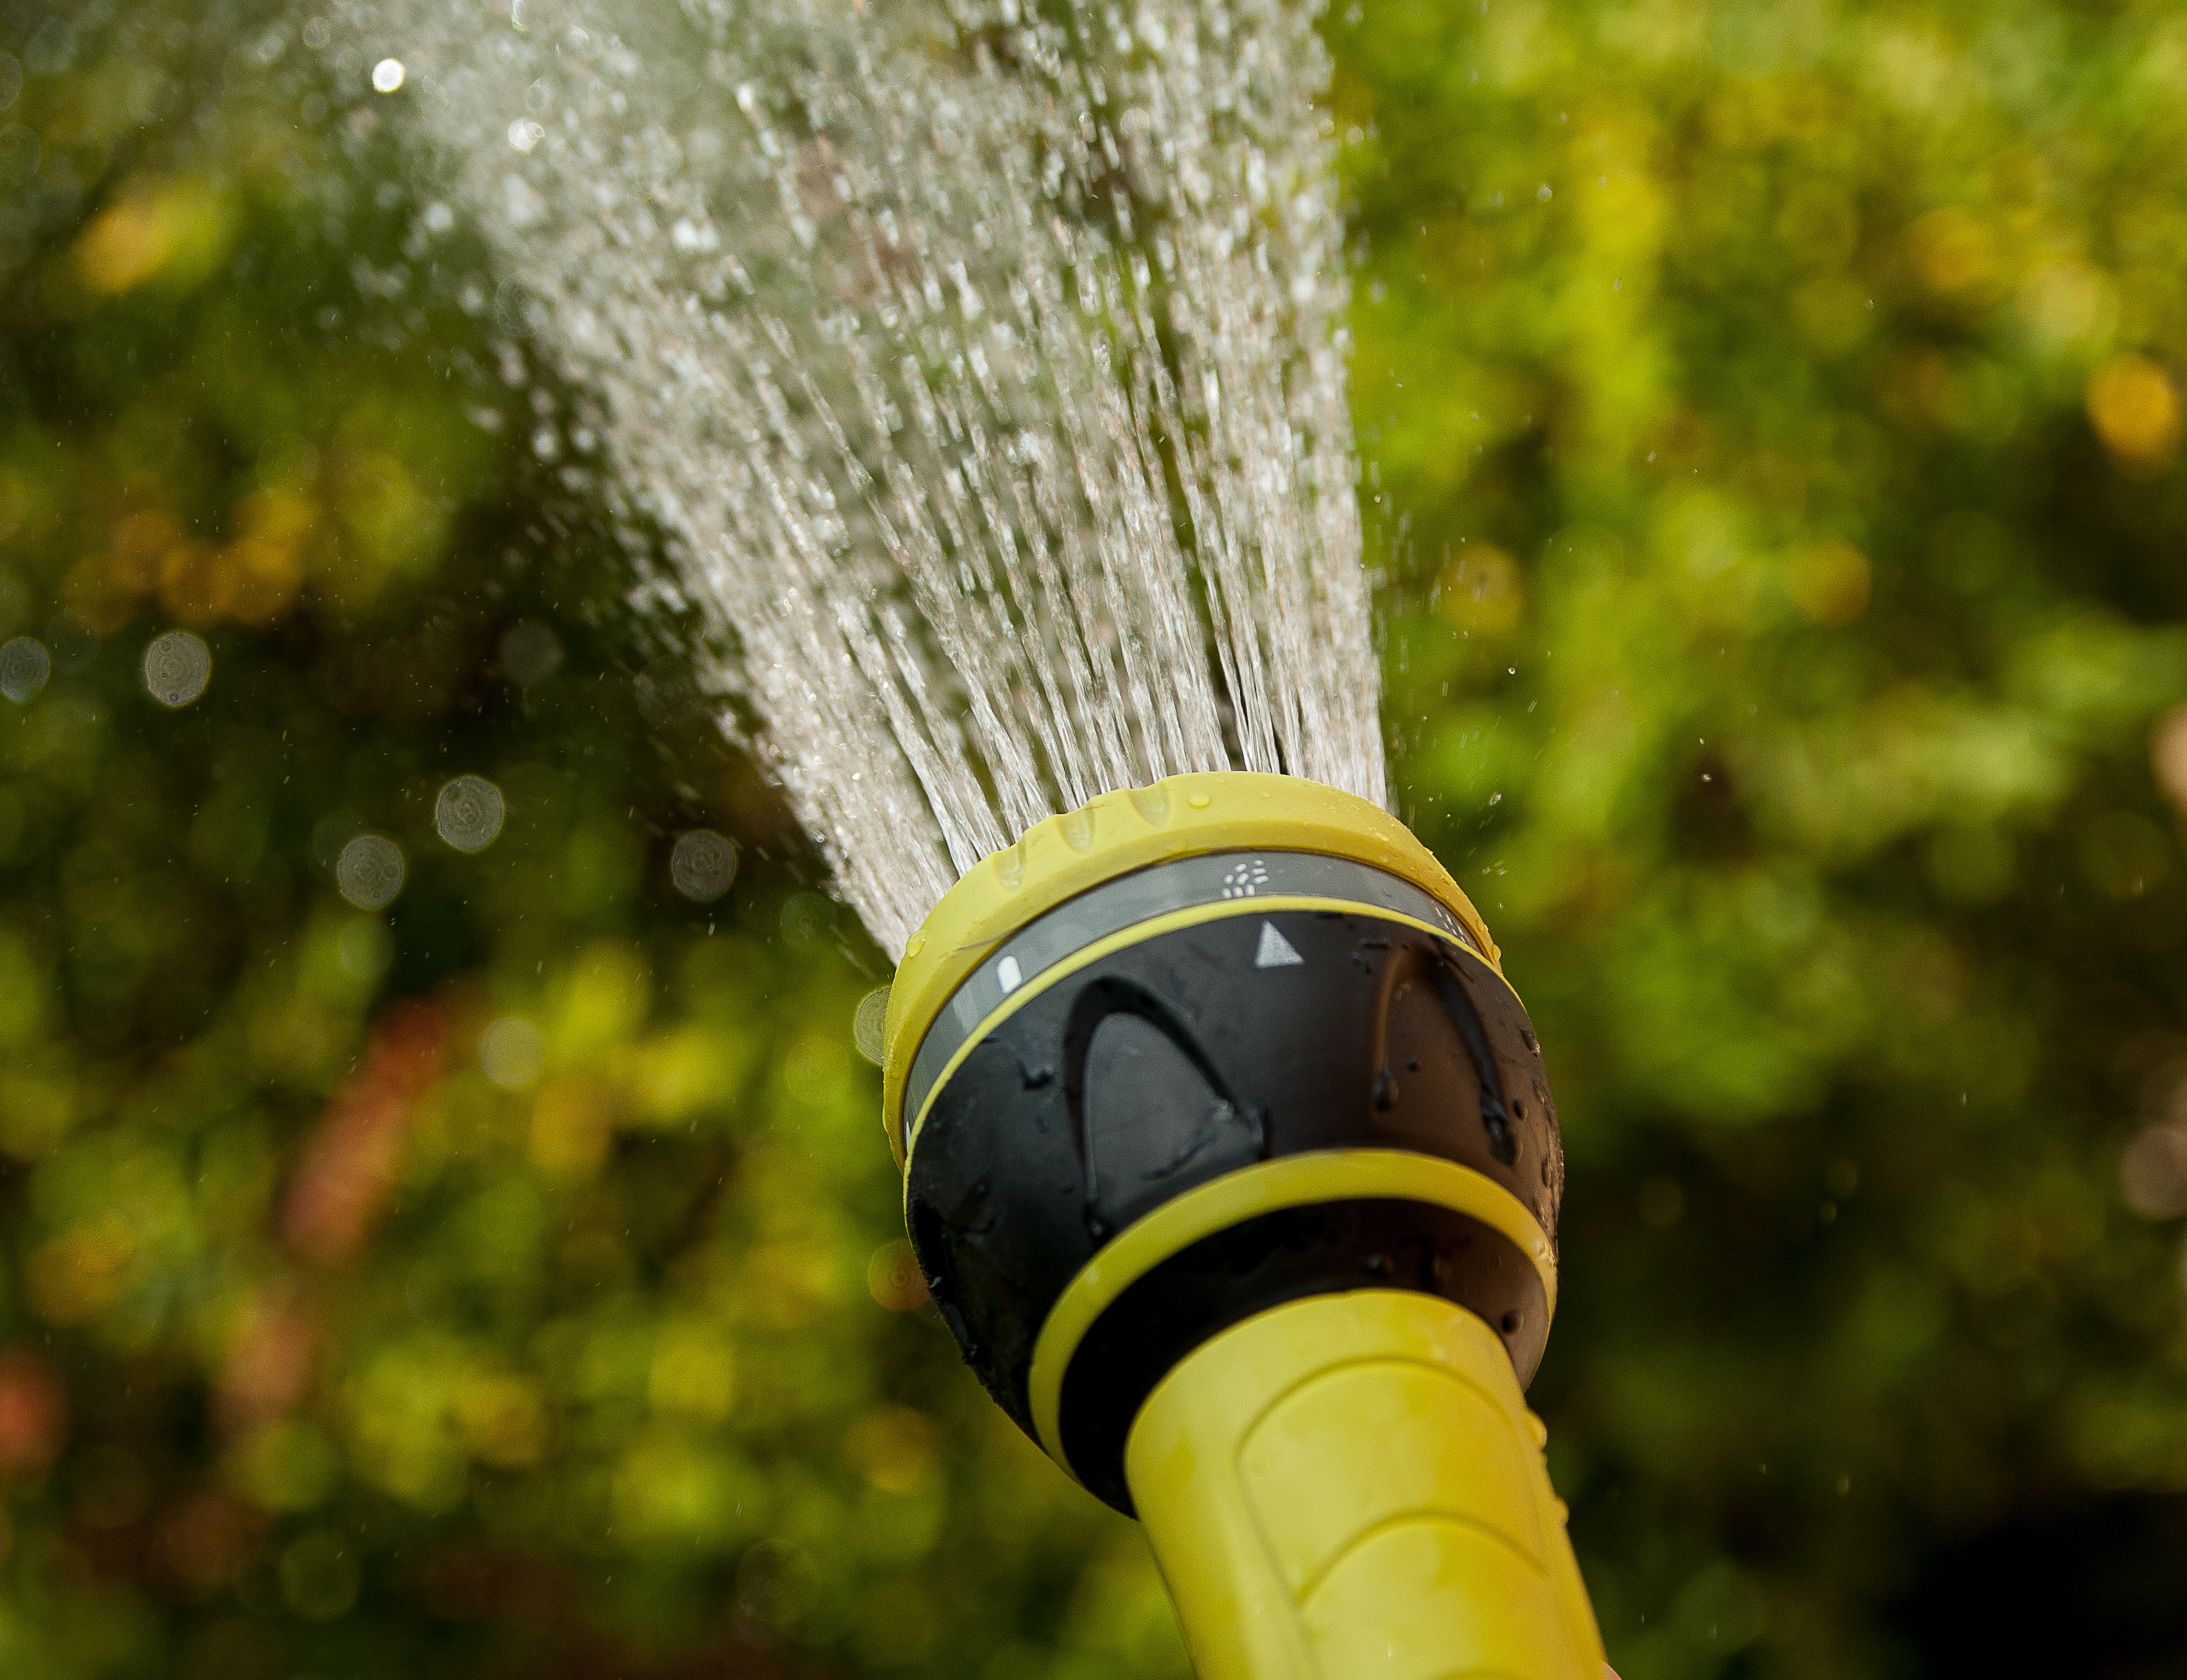
tree, water, nature, grass, branch, light, plant, lawn, sunlight, leaf, flower, green, produce, autumn, soil, yellow, close up, watering, gardener, macro photography, water jet, woody plant